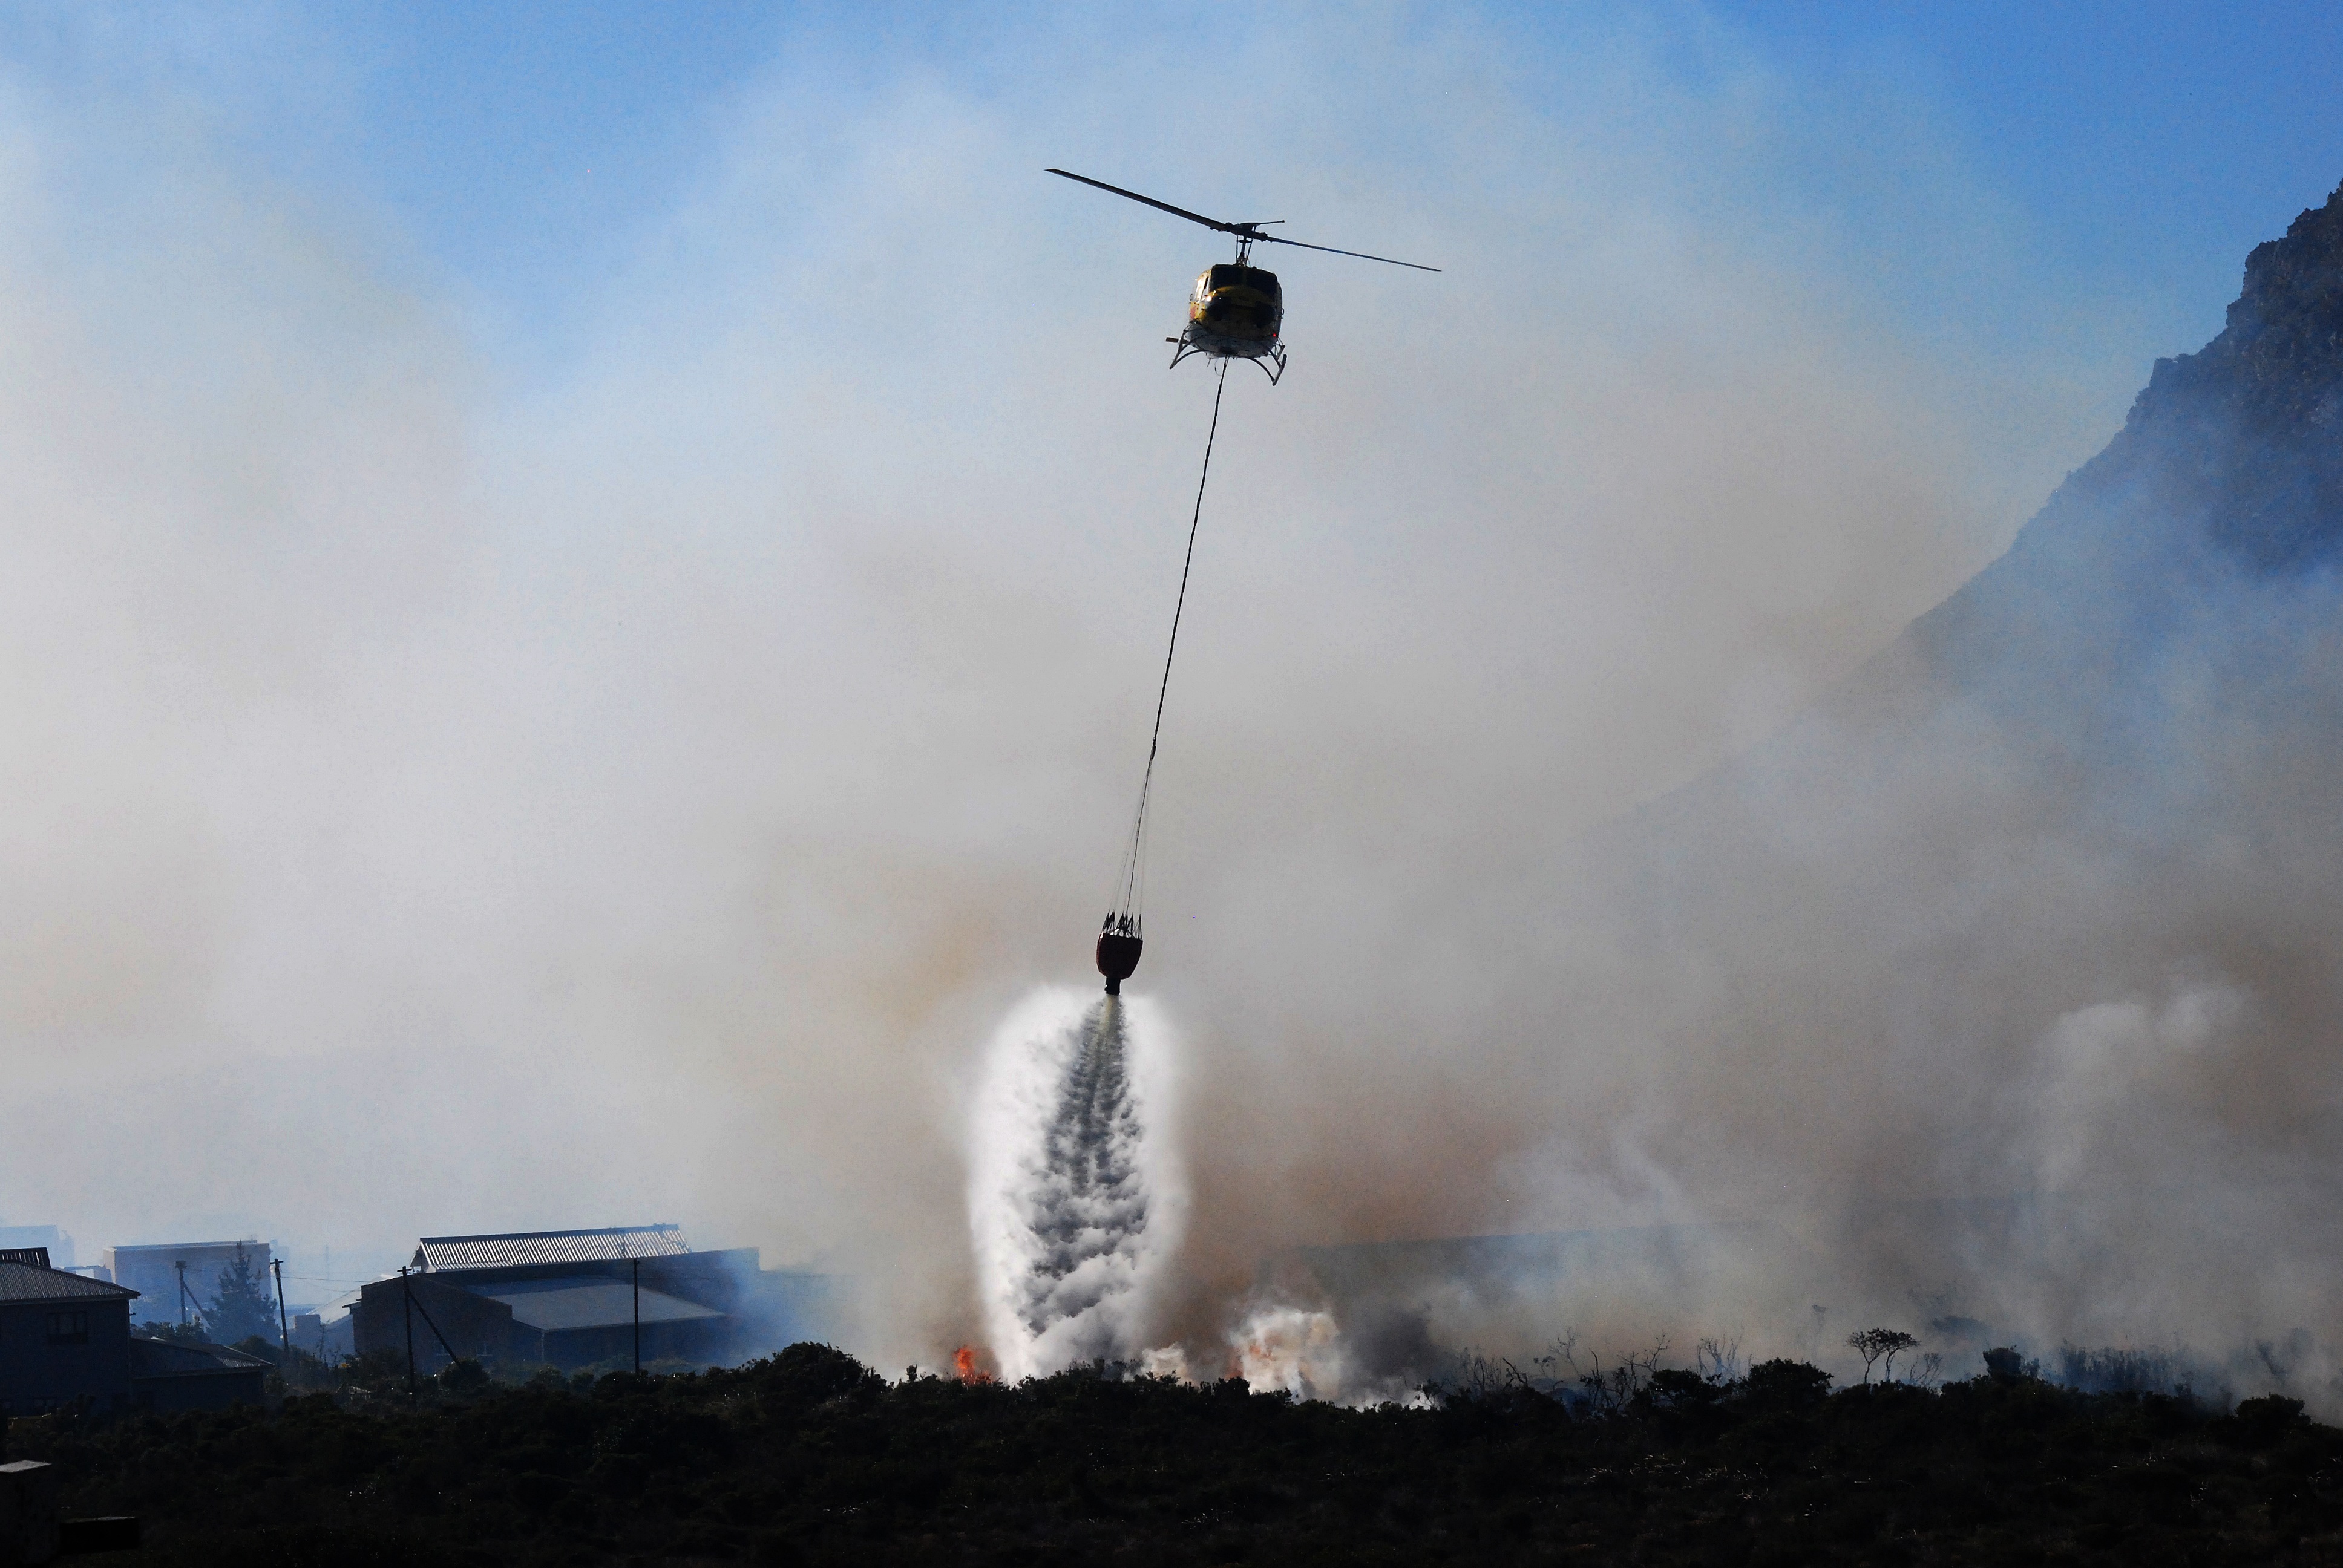
smoke, aircraft, vehicle, aviation, flight, fire, helicopter, rocket, heat, burn, blaze, disaster, damage, flames, firefighters, fireman, wildfire, spacecraft, fire fighting, water bomb, air force, missile, extinguish, atmosphere of earth, fire fight, air response, water bag, helicopter bucket, douse fire